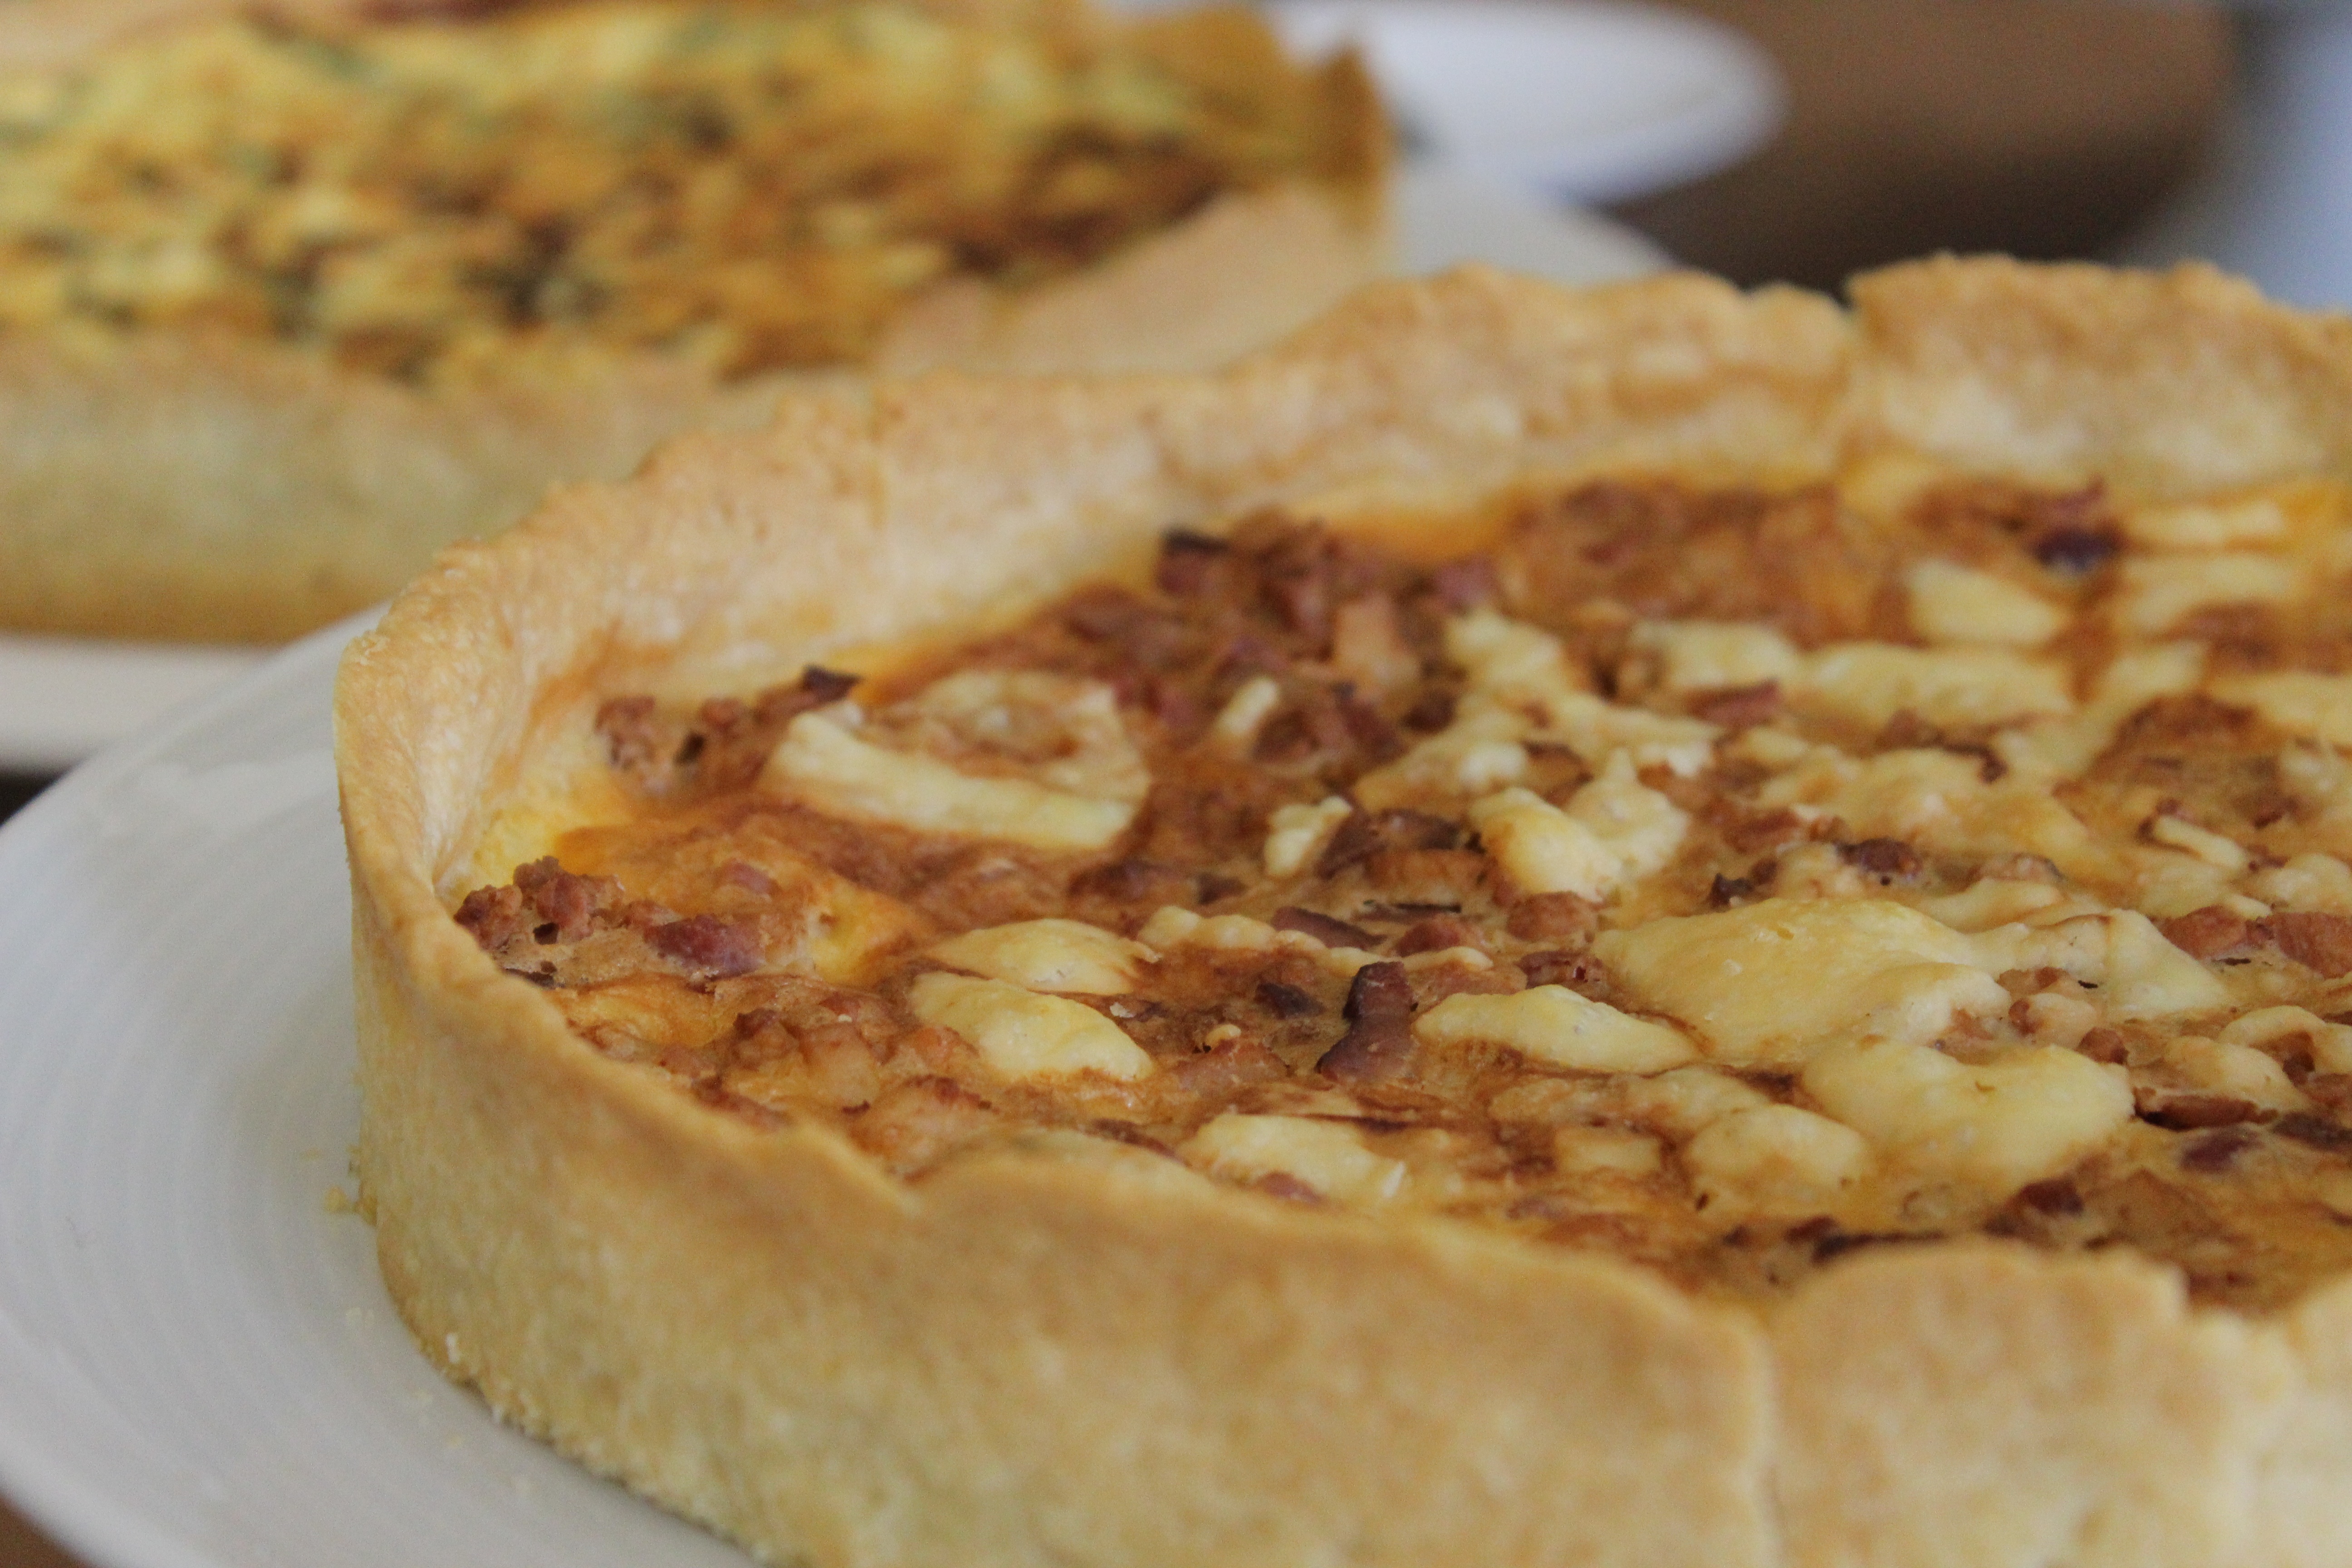
dish, food, produce, baking, dessert, cuisine, pie, pastry, quiche, apple pie, baked goods, lorraine, zwiebelkuchen